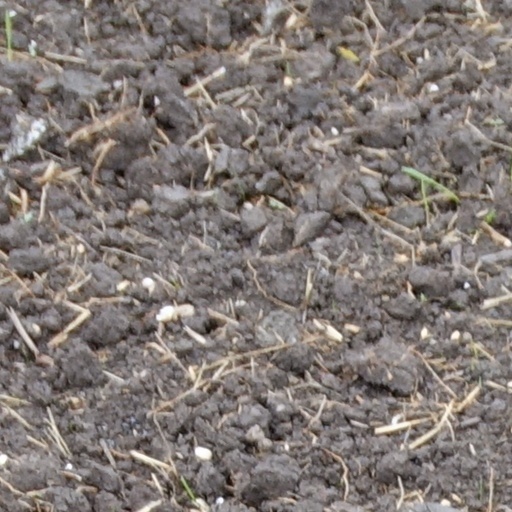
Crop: wheat